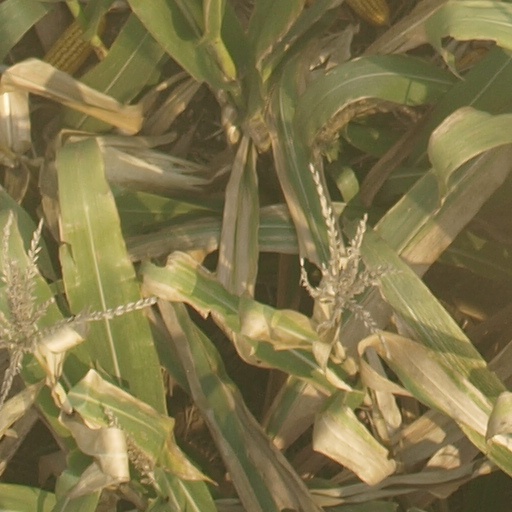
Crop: maize; corn